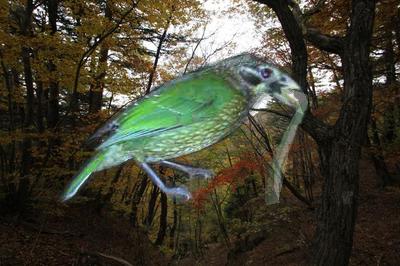
Bird species: Spotted_Catbird
Bird type: landbird
Background: land